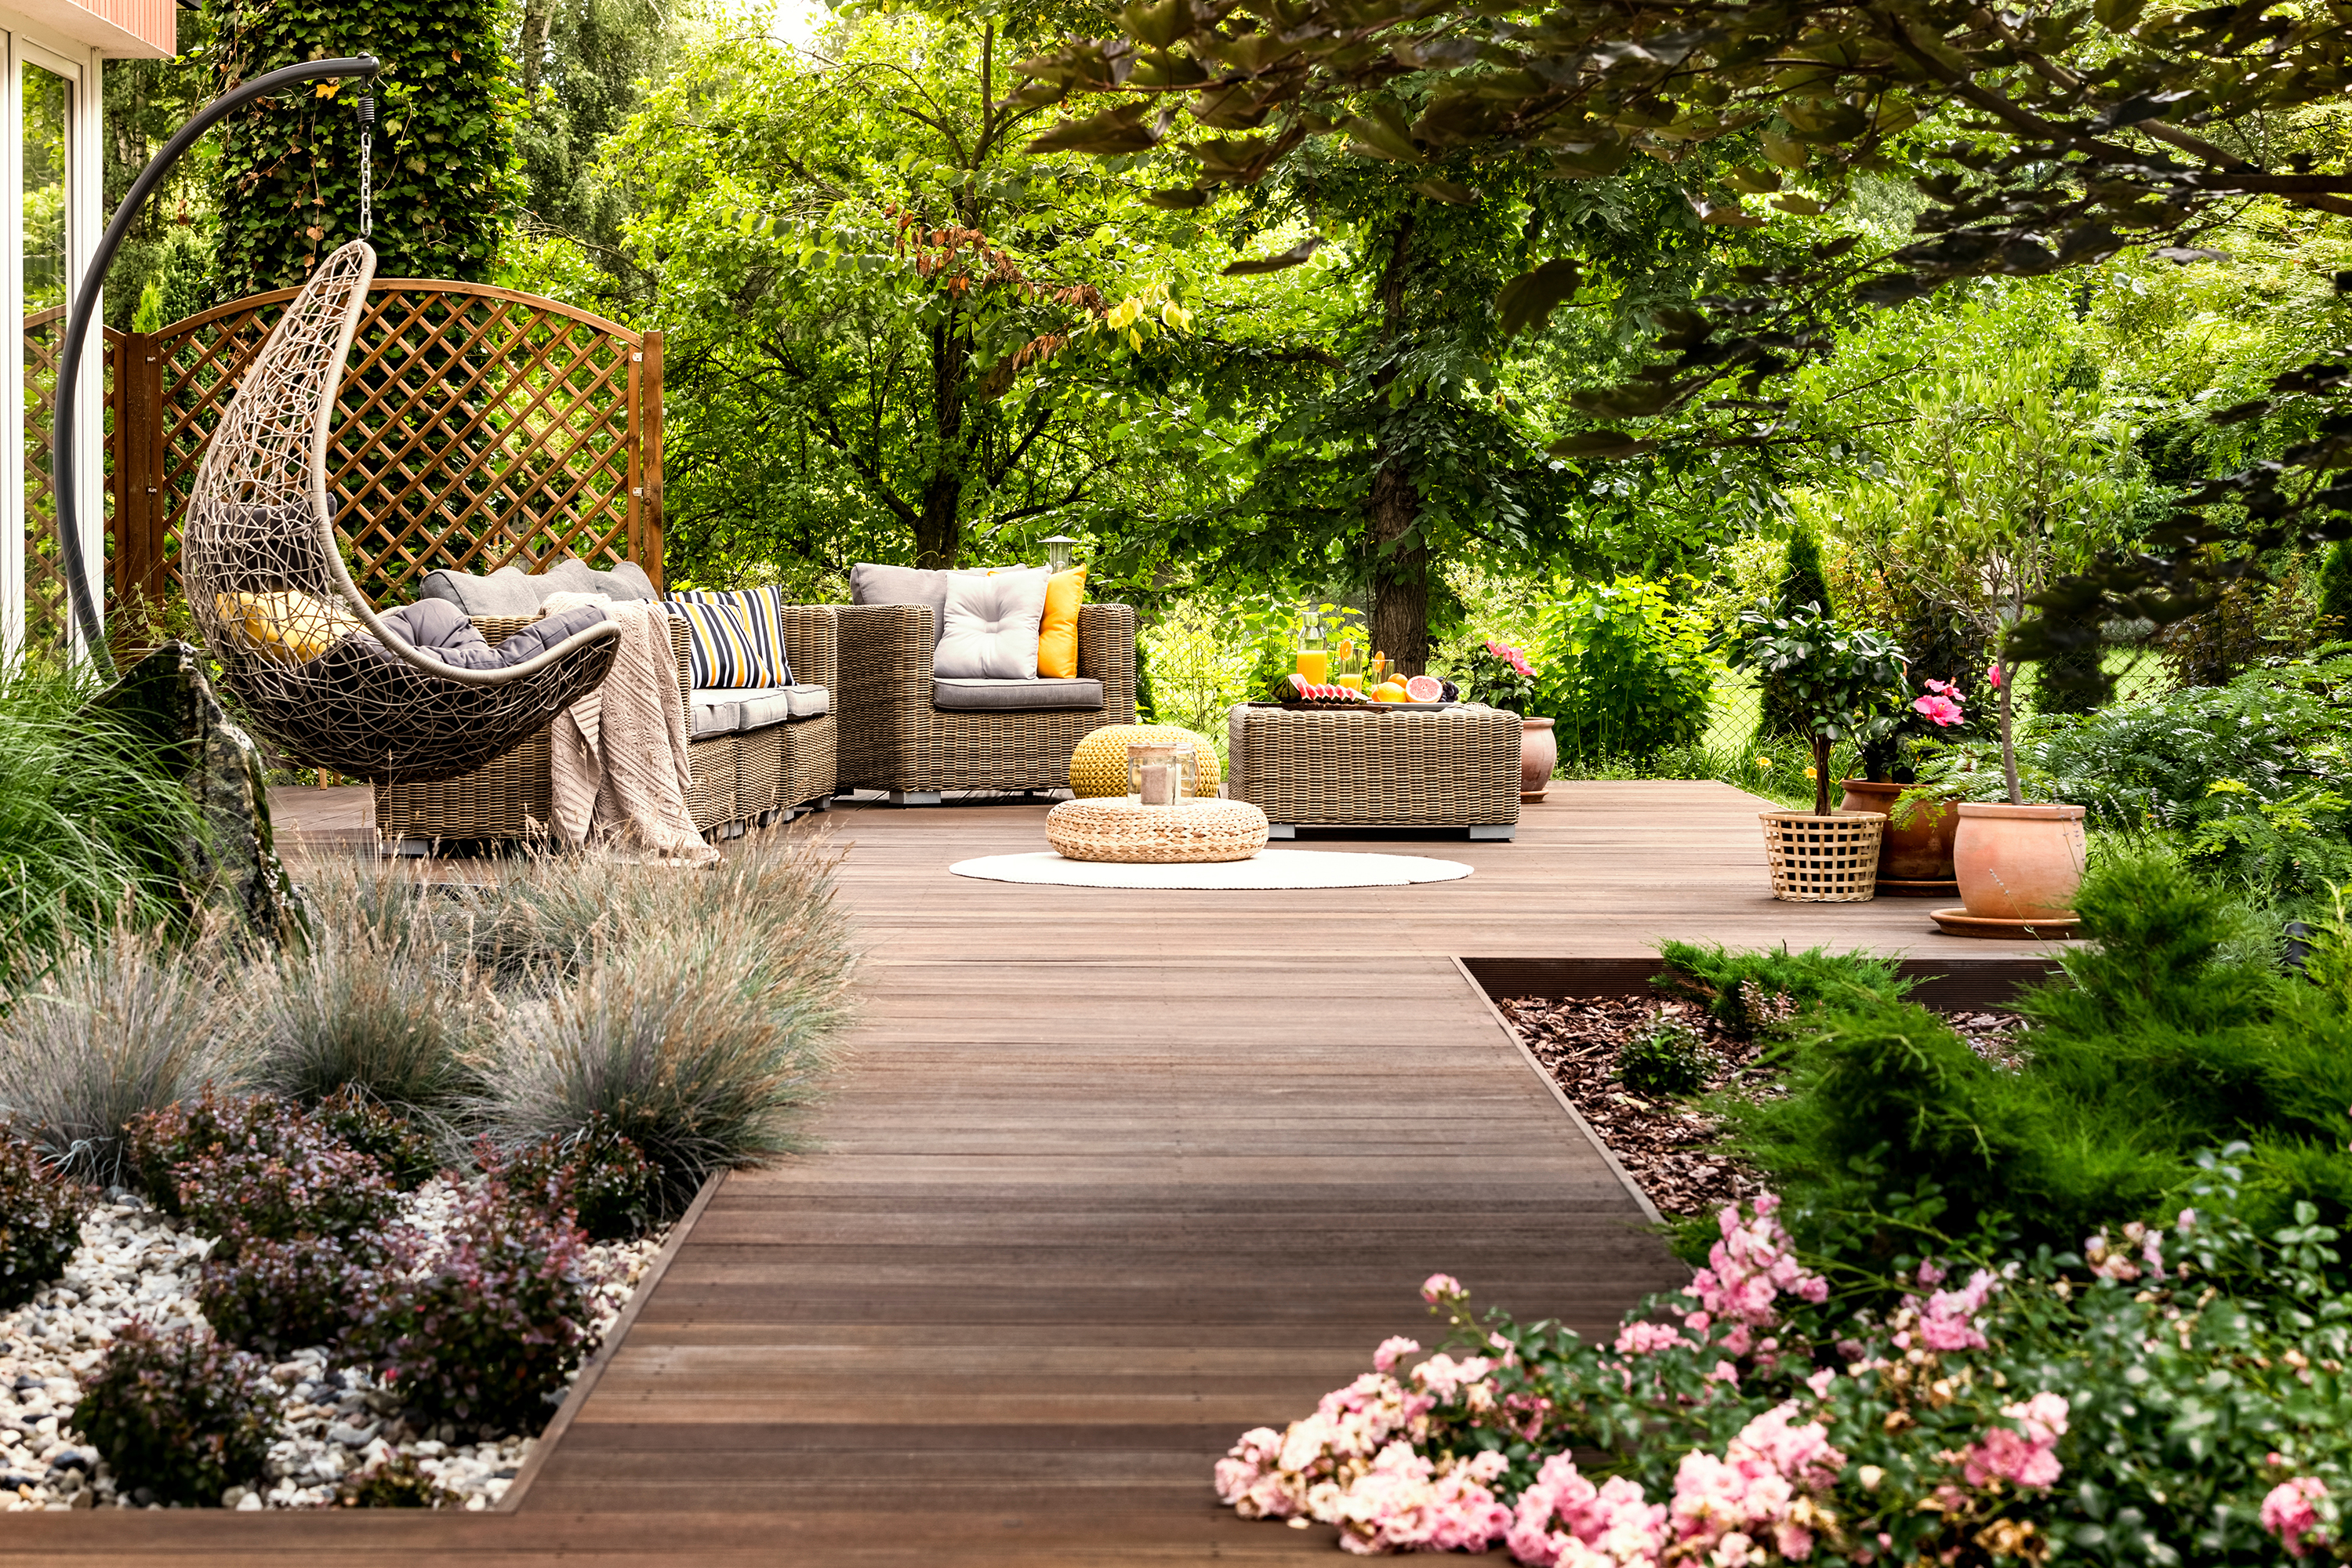
garden, plant, flower, tree, vegetation, grass, landscape, woody plant, shrub, natural landscape, groundcover, lawn, annual plant, landscaping, leisure, road surface, walkway, spring, hardwood, home, wood, flagstone, outdoor furniture, gardening, shade, herb, yard, courtyard, backyard, rock, path, petal, outdoor structure, impatiens